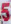
Number: 5